Hathorn Hall

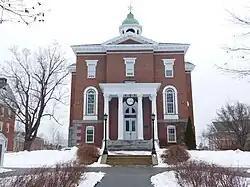
Hathorn Hall

Hathorn Hall is a historic academic building on the campus of Bates College in Lewiston, Maine. Built in 1857 to a design by Gridley J.F. Bryant, it was the college's first academic building following the move of the Maine State Seminary (as it was then known) from Parsonsfield to Lewiston. The building was listed on the National Register of Historic Places in 1970.